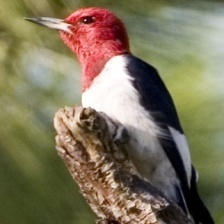
Species: RED HEADED WOODPECKER
Scientific name: MELANERPES ERYTHROCEPHALUS